Wake Island

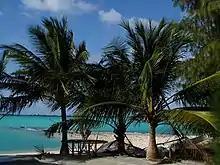
Palm trees at Wake Island's lagoon

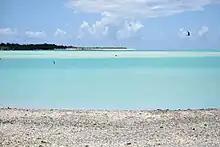
Wake's lagoon

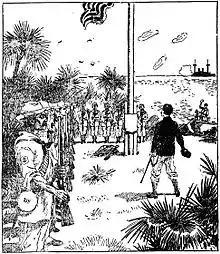
Commander Edward D. Taussig of takes formal possession of Wake Island for the United States with the raising of the flag and a 21-gun salute on January 17, 1899.

The presence of the Polynesian rat on the island suggests that Wake was likely visited by Polynesian or Micronesian voyagers at an early date. In the Marshallese oral tradition, stories tell of Ānen Kio, or "island of the orange flower," where men would collect albatross bones for tattooing rituals. Dwight Heine speculated that the Marshall Islanders treated Ānen Kio similar to a game preserve for hunting and gathering food and that no one permanently lived there, similar to land usage practices on Bokak Atoll and Bikar Atoll. He also speculated that the islanders may have stopped traveling to Wake Atoll in the mid-1800s, around the time the first missionaries arrived in the Marshalls. However, the atoll's remoteness and lack of fresh water may have prevented permanent pre-modern human habitation; no ancient artifacts have been discovered.